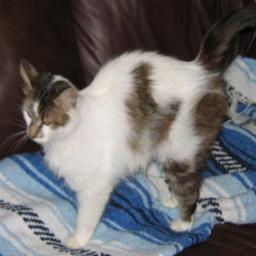
Animal: cats